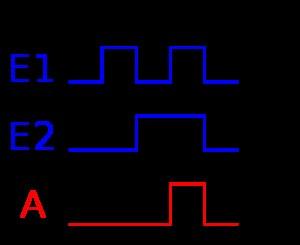
Le chronogramme est une représentation graphique de l'évolution temporelle d'un signal électrique ou d'un état.